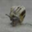
Label: snail